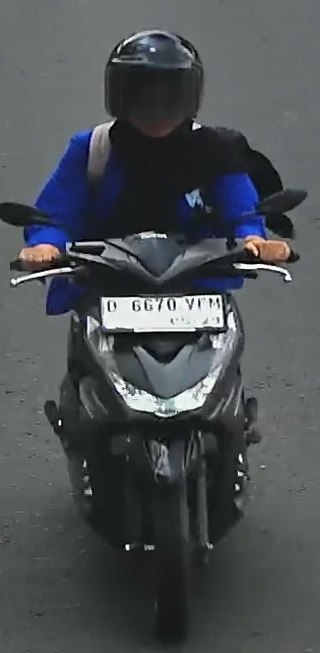
person-with-helmet: 1
person-without-helmet: 0